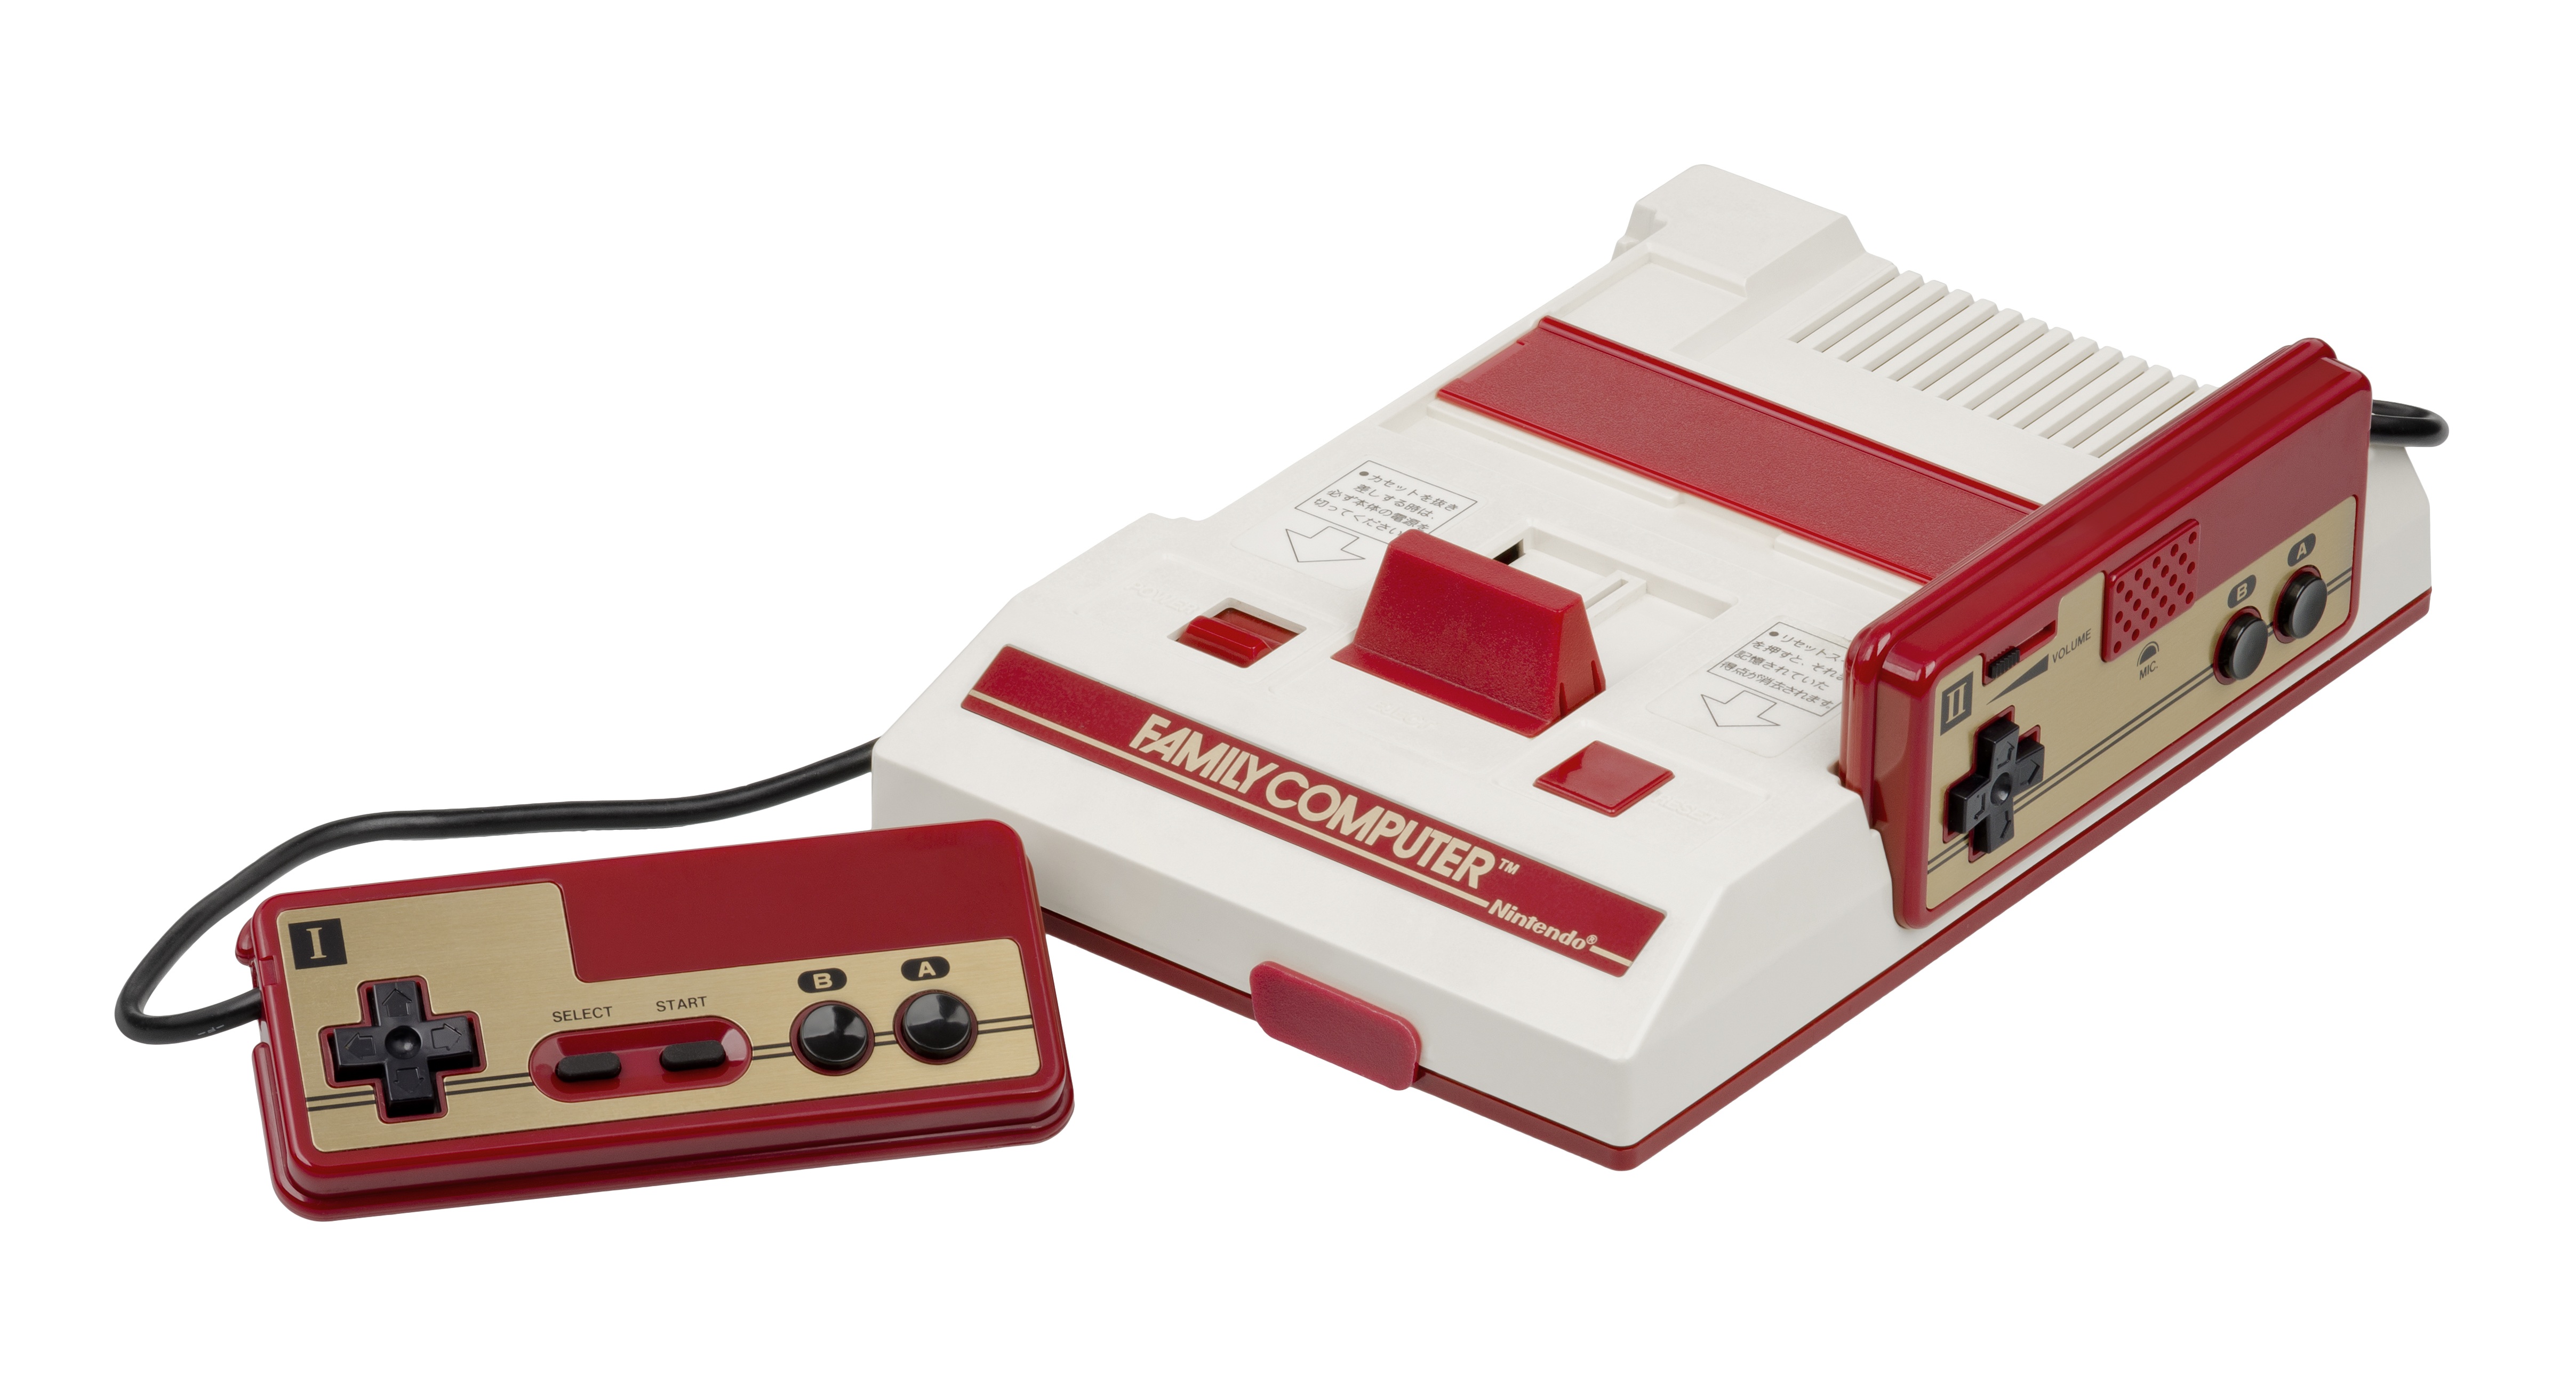
technology, video game, play, gadget, set, toy, device, fun, electronics, console, nintendo, entertainment, fl, computer game, video game console, famicom